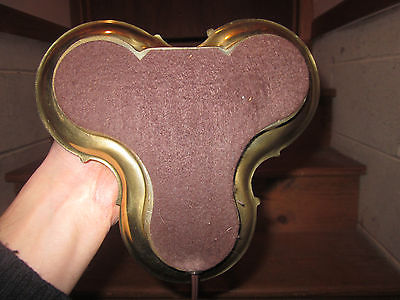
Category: table